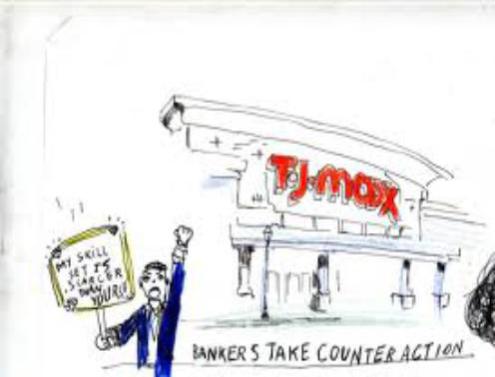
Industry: Others